400th anniversary of Quebec City

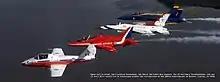
Quebec International Airshow in June 2008

Special events related to the 400th anniversary were also incorporated into major events held in Quebec City in 2008, including the Quebec Winter Carnival, the Quebec International Air Show, Red Bull Crashed Ice, the Quebec City Summer Festival, the Men's World Hockey Championships, the Eucharist Congress, the Winter Triathlon, and the Summit. Free performances were scheduled featuring Celine Dion, Paul McCartney, the Cirque du Soleil, and various Quebec artists.